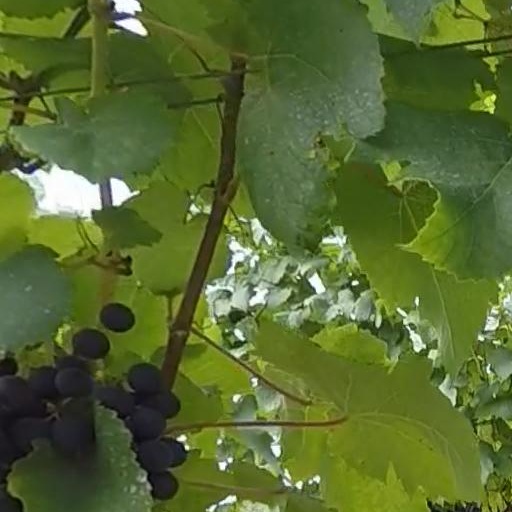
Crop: grape